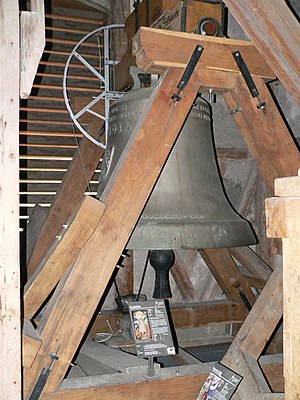
Klokkestol
Klokkestol i Glockenmuseum (Herrenberg).
En klokkestol er det stillads, i hvilket større klokker ophænges og svinger. Da ved ringningen hele tårnet sættes i svingninger, må klokkestolen ikke alene være solid, men heller ikke stå i fast forbindelse med tårnets mure. Klokkernes kroner forbindes ved bånd af smedejern med stærke rigler af egetræ, hvis ender er forsynede med jerntapper således, at klokkerne kan vugge i de dertil på den egentlige klokkestol anbragte lejer. Klokkestolen selv er sammennittet af vinkel- og fladjern eller afbundet af godt egetømmer.